CMT (American TV channel)

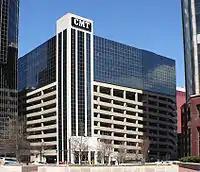
CMT's Nashville offices for music-based operations.

In 1997, both CMT and TNN were sold to Westinghouse, then-owner of CBS, for a reported $1.5 billion. CBS would in-turn be acquired by Viacom in 2000, assuming ownership of CMT and TNN and folding them into the MTV Networks. TNN would phase out country programming to avoid overlap with CMT, changing its full name to "The National Network". In-spite of the decrease in music programming, in part due to the rise of internet-based platforms in the 2000s, CMT would experience significant ratings gains in the years' since its acquisition. By 2007, the channel was available in more than 83 million homes.